Palmi, Calabria

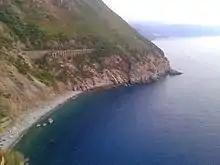
The bay of Marina di Palmi

The main waterway is the river that marks the border Petrace north-east of the township, the resort "Pontevecchio" to its mouth on the Tyrrhenian Sea.